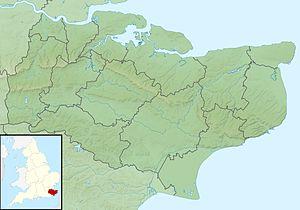
L’église Saint-Martin de Canterbury, comté du Kent, est la plus vieille église d’Angleterre. Située à moins d’un kilomètre de la cathédrale de Canterbury, sa date de construction est un sujet de controverses. Elle a été mentionnée pour la première fois par Bède le Vénérable durant le siècle qui précéda la mort de Saint Augustin de Canterbury. Il n’y est pas précisé si l’édifice était utilisé pour le culte chrétien à l’époque des romains ou s’il s’agit d’un temple païen converti par les chrétiens plus tard.
L’abbaye Saint-Augustin de Cantorbéry est un monastère fondé par Augustin de Cantorbéry aux environs de 598 dans la ville britannique du même nom, en Angleterre, pour célébrer le succès de l’évangélisation de l’Angleterre du Sud. Le site, aujourd’hui en ruines, est géré par l’English Heritage et inscrit par le Comité du patrimoine mondial, désigné par l’assemblée générale de l'UNESCO, sur la liste du patrimoine mondial depuis 1988.
Le raid sur la Medway, parfois appelé bataille de la Medway ou bataille de Chatham, eut lieu du 9 au 14 juin 1667 au cours de la Deuxième Guerre anglo-néerlandaise.
Le raid sur Gravesend a lieu en août 1380 pendant la guerre de Cent Ans. Il s'agit d'un raid castillan sur la ville anglaise de Gravesend.